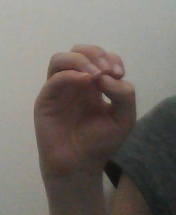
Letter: ha